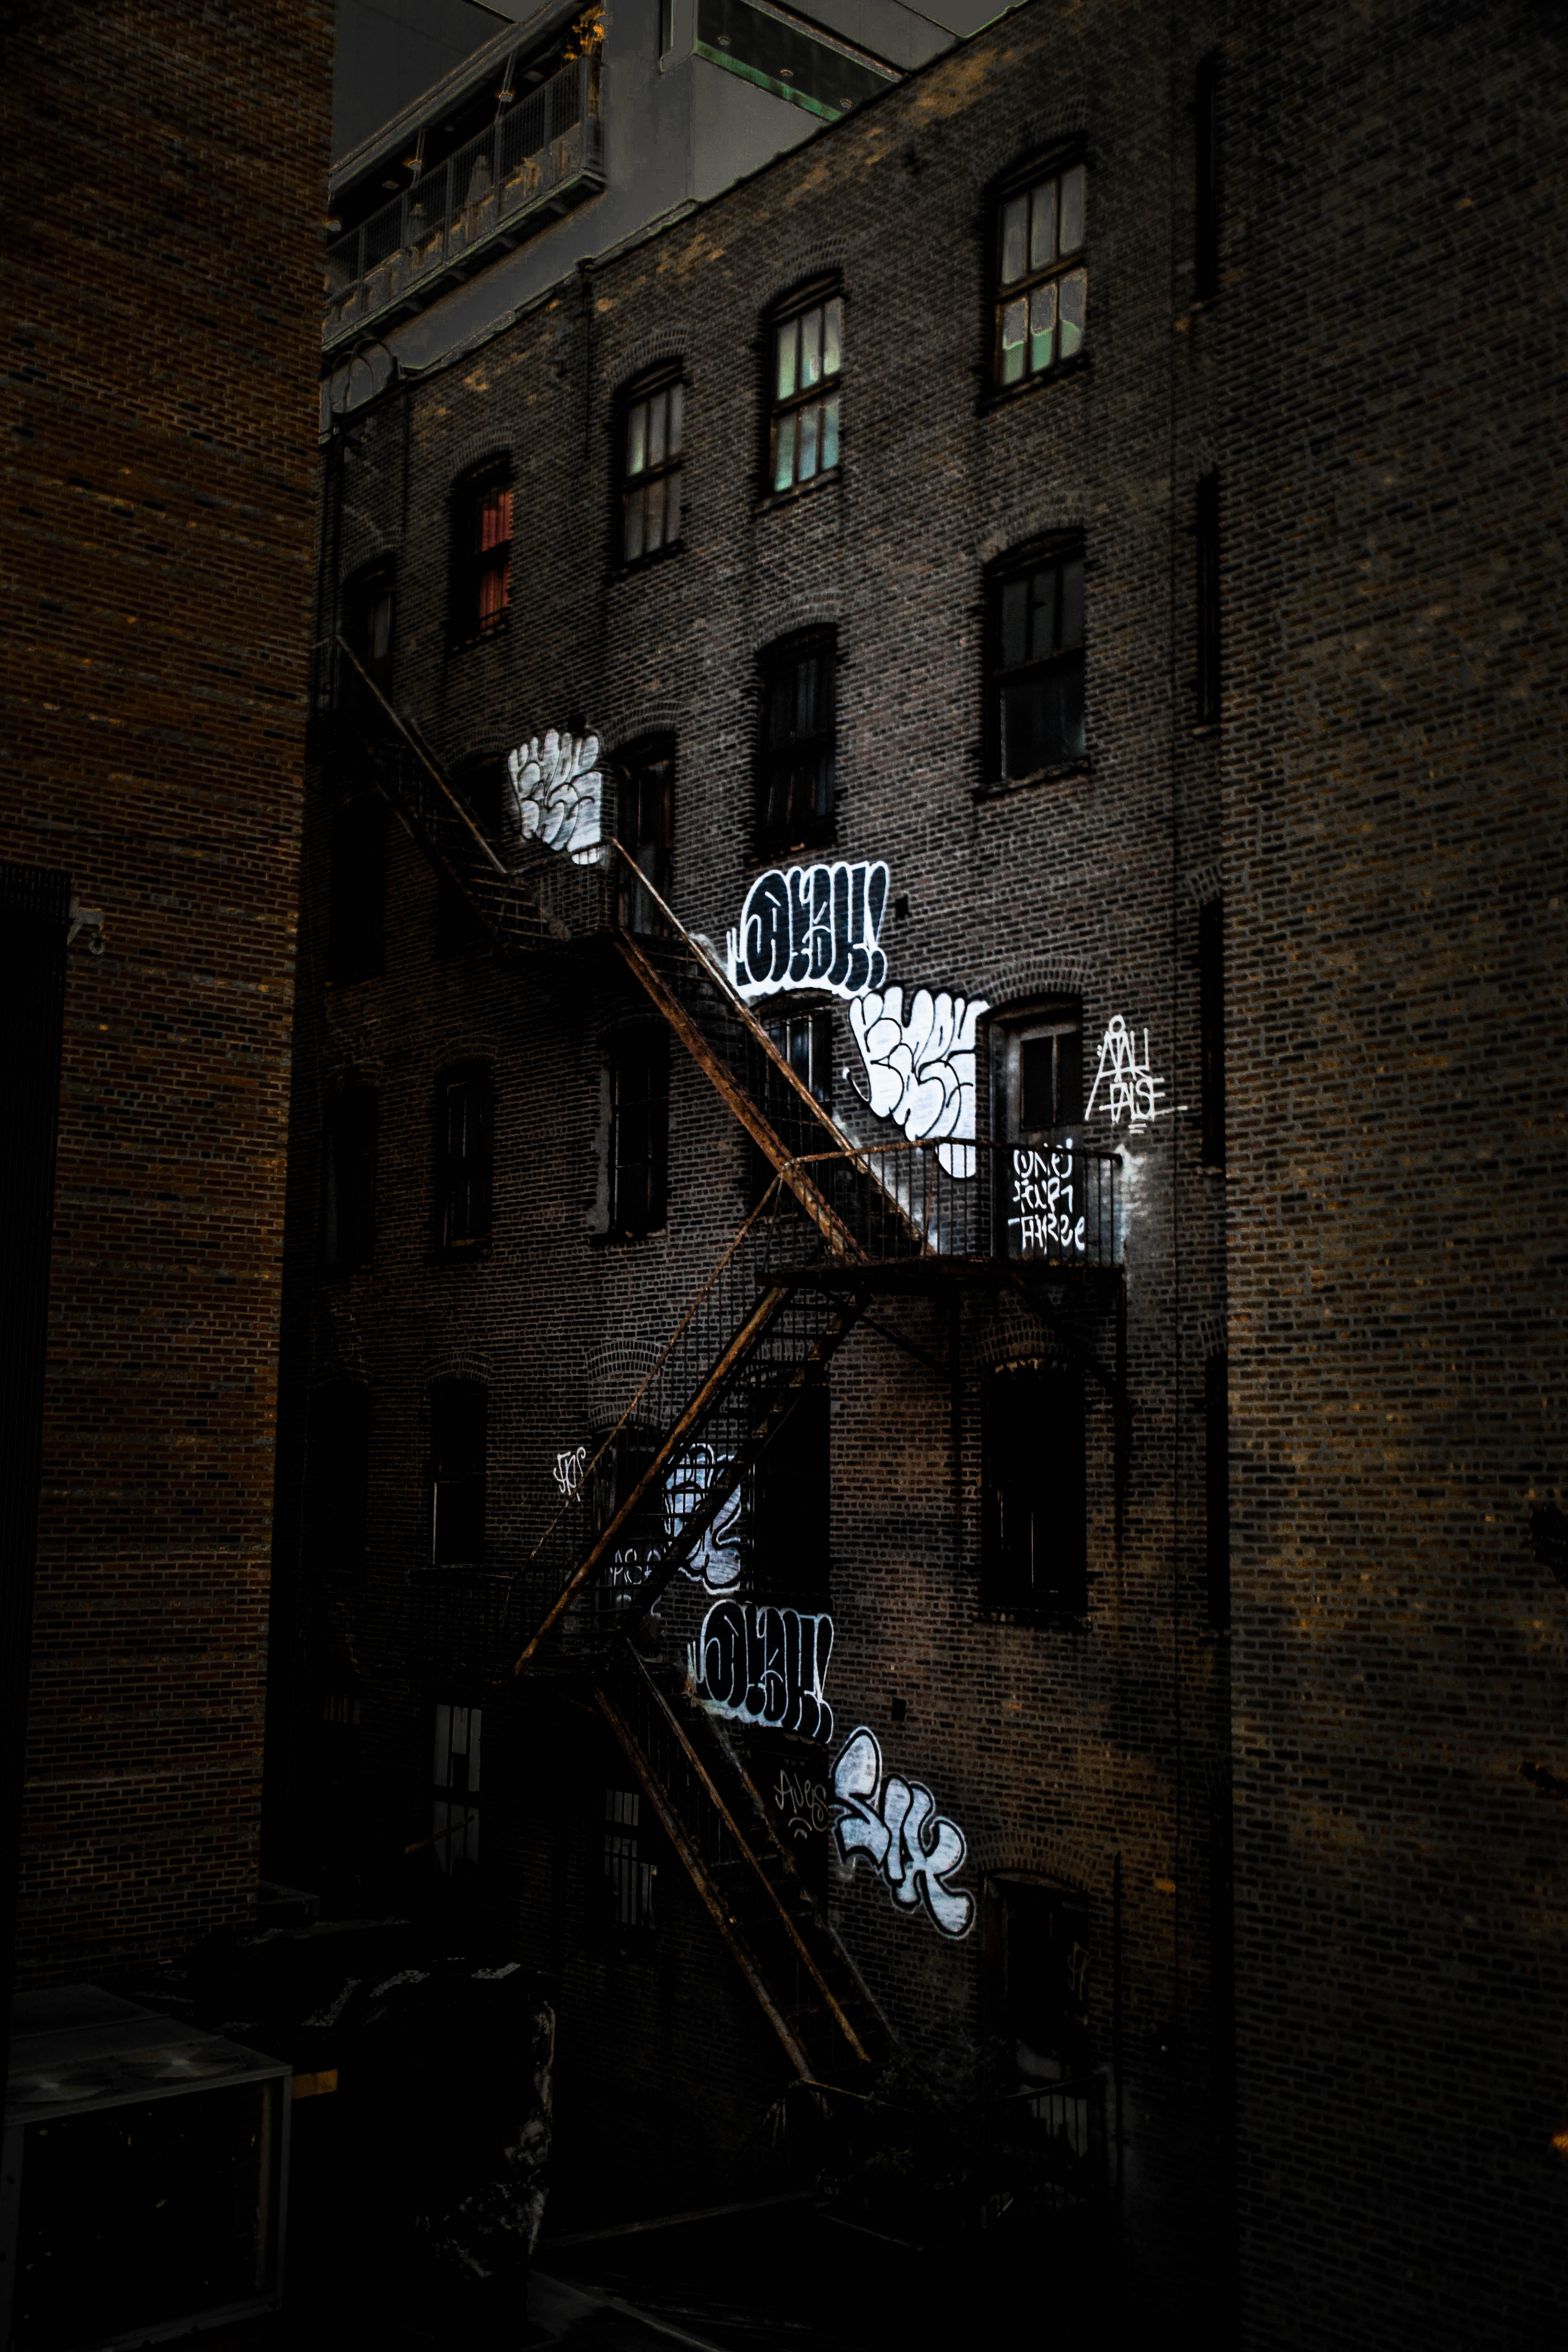
urban area, light, darkness, night, wall, brick, water, architecture, street, tree, infrastructure, building, city, window, house, photography, plant, road, alley, art, street light, facade, shadow, midnight